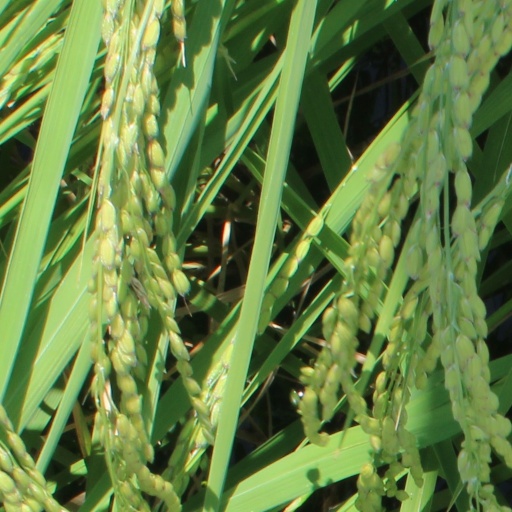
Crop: rice